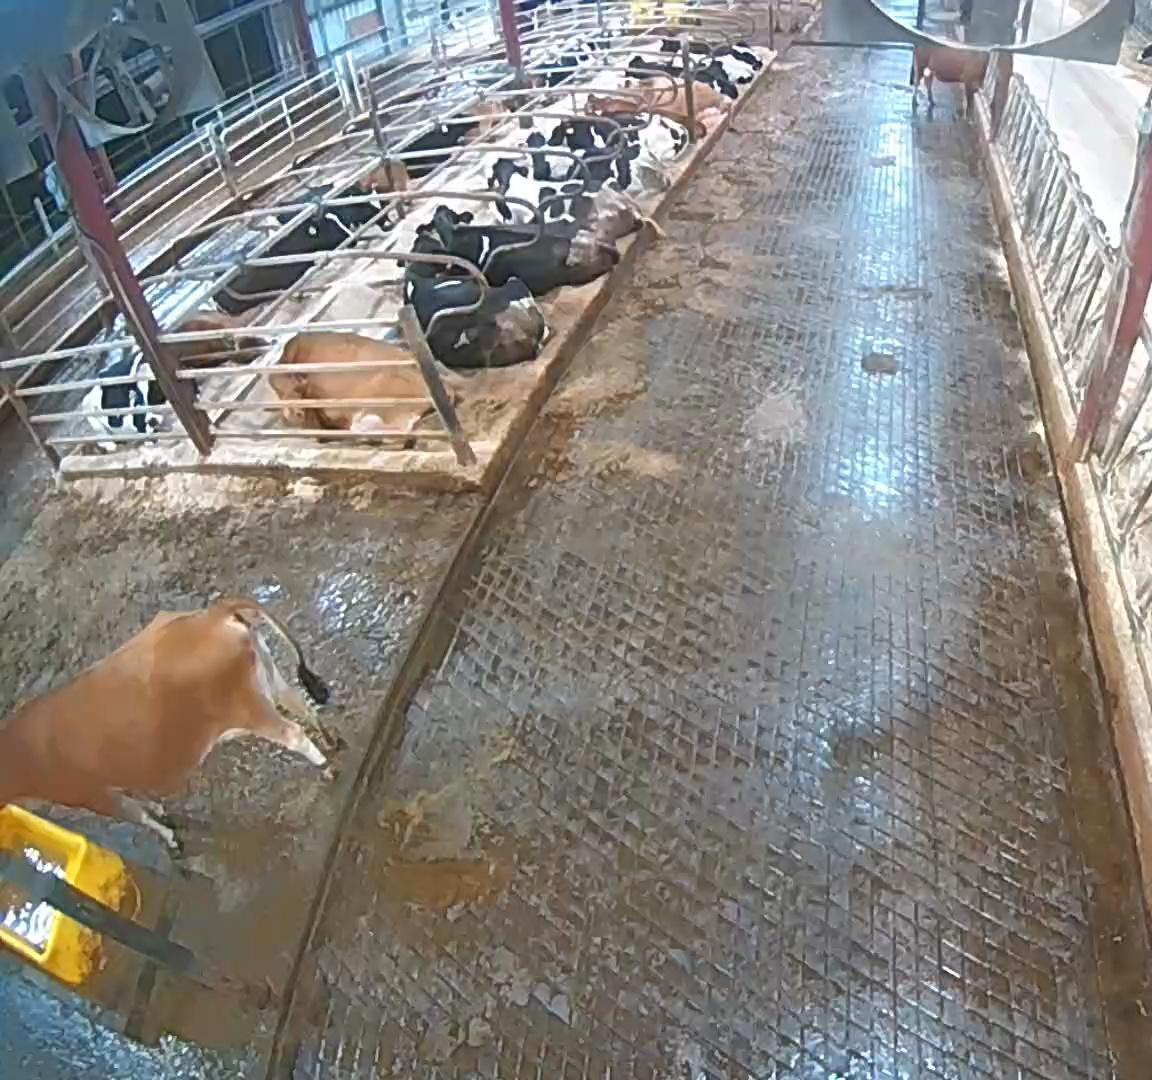
Number of cows: 15